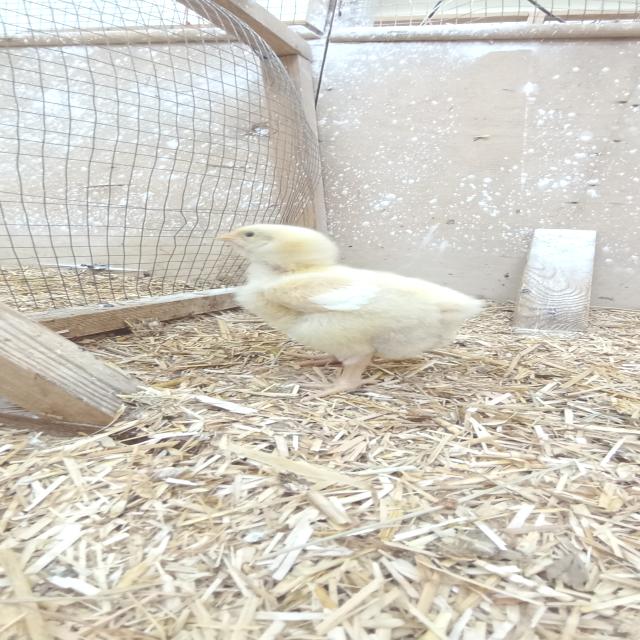
Weight: 186 g